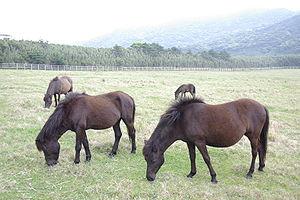
Le Tokara ou poney de Kagoshima est une race de poney japonaise, originaire des îles Tokara dans la préfecture de Kagoshima.